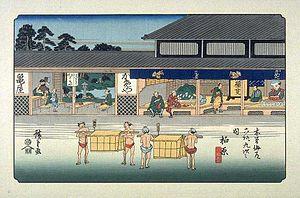
Les Soixante-neuf Stations du Kiso Kaidō sont une série d'estampes japonaises ukiyo-e créées par Utagawa Hiroshige et Keisai Eisen entre 1834-1835 et 1842. Cette série représente l'ensemble des étapes de la grande route de Kiso Kaidō, allant d'Edo, où réside alors le shogun, à Kyōto, où réside l'empereur.
Kashiwabara-juku était la soixantième des soixante-neuf stations du Nakasendō. Elle est située dans la ville moderne de Maibara, préfecture de Shiga au Japon.